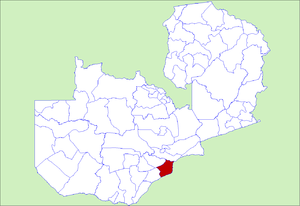
Le District de Siavonga est un district de Zambie, situé dans la Province Méridionale. Sa capitale se situe à Siavonga. Selon le recensement zambien de 2000, le district a une population de 58 864 personnes.